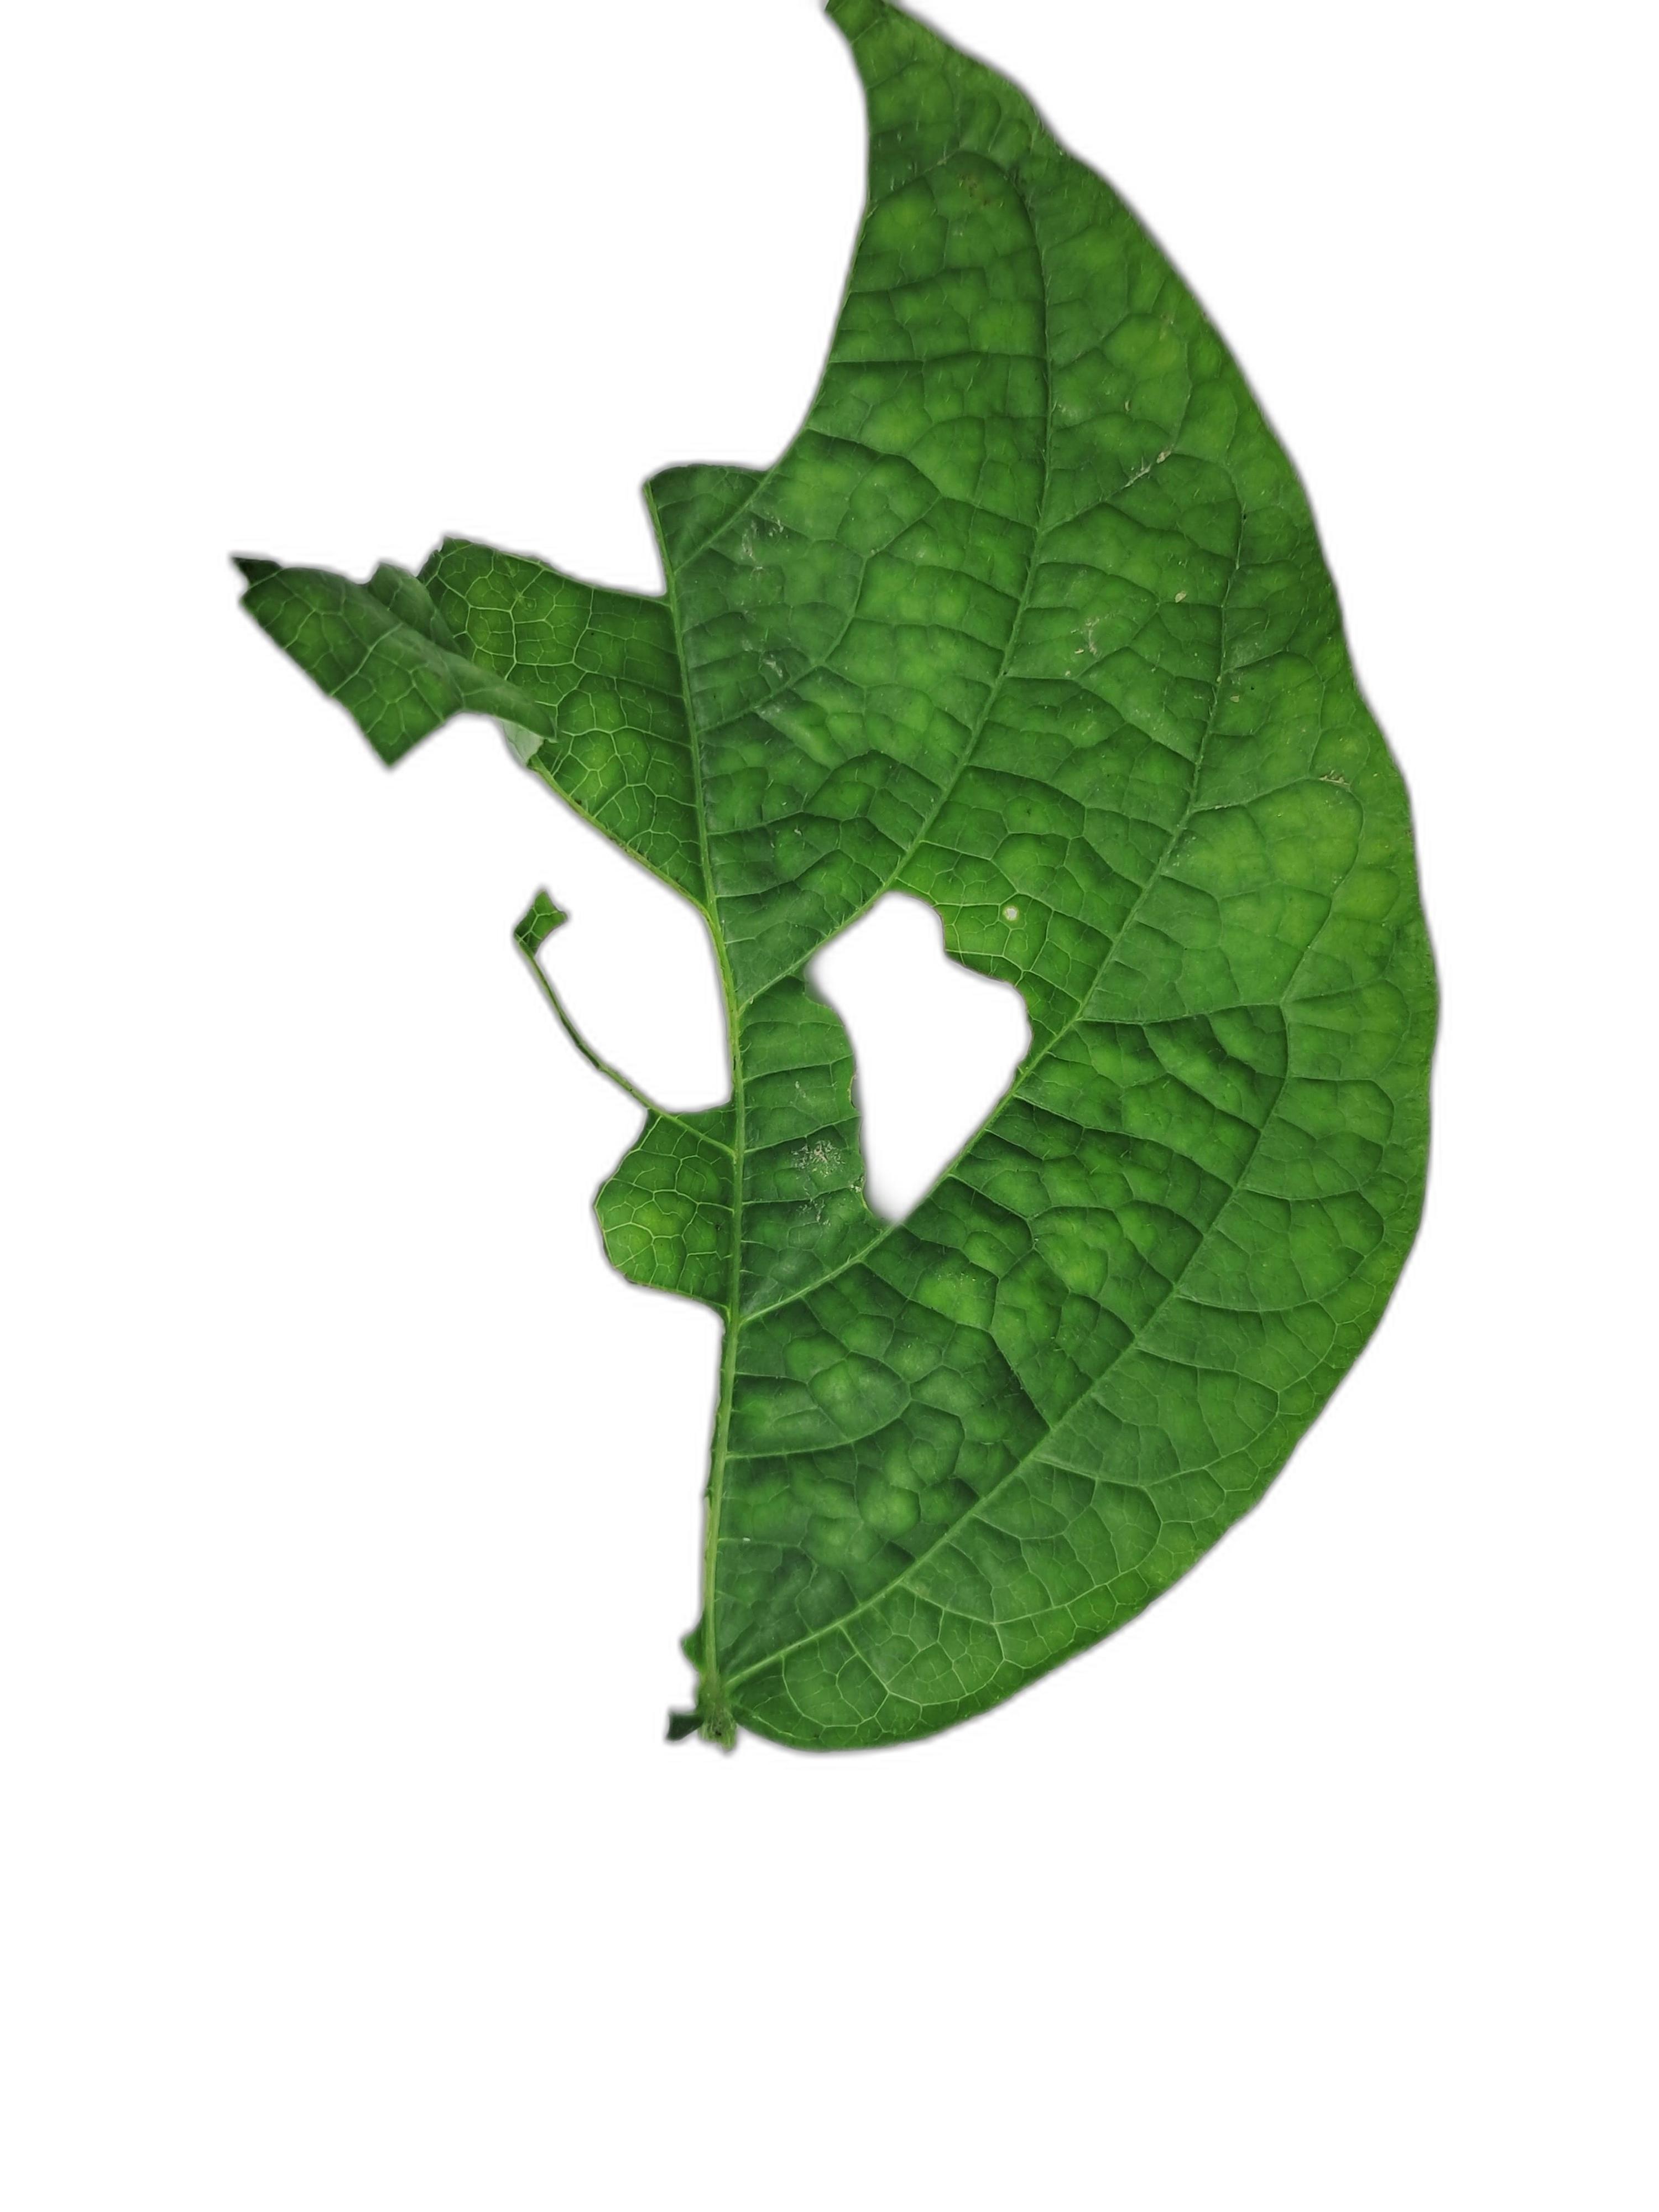
Label: Leaf Crinkle